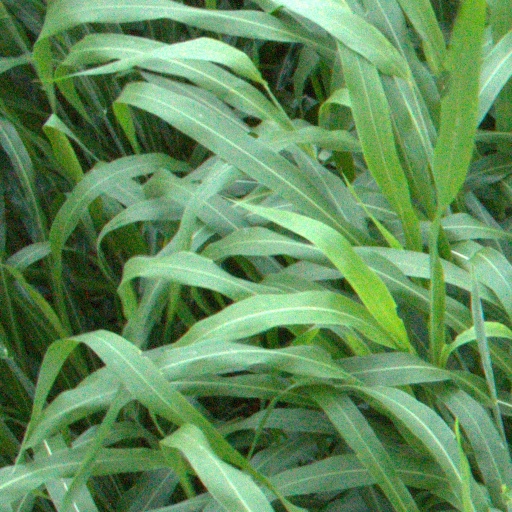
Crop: sorghum